Carroll County Courthouse (Indiana)

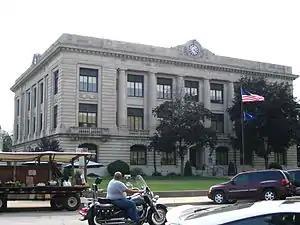

The Carroll County Courthouse is a historic courthouse located at 101 W. Main St. in Delphi, Carroll County, Indiana. It was designed by architect Elmer E. Dunlap and built in 1916. It is a three-story Classical Revival style rectangular building of Indiana limestone. It features a three-story projecting pavilion. The Carroll County Courthouse property has two prominent works of public art in its collection: the "Murphy Memorial Drinking Fountain" (1918) and the "Soldiers and Sailors Monument" (1888); they are considered contributing objects along with a World War II artillery gun.